Sérgio Cabral Filho

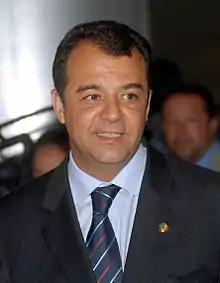
Cabral in 2006

Sérgio de Oliveira Cabral Santos Filho (born January 27, 1963) is a Brazilian politician and journalist who served as the governor of Rio de Janeiro from 2007 to 2014. A member of MDB, he previously served as the president of the Legislative Assembly of Rio de Janeiro from 1995 to 2003, and was a senator for Rio de Janeiro from 2003 to 2007. Cabral was convicted on charges of corruption and money laundering as part of Operation Car Wash in 2017.